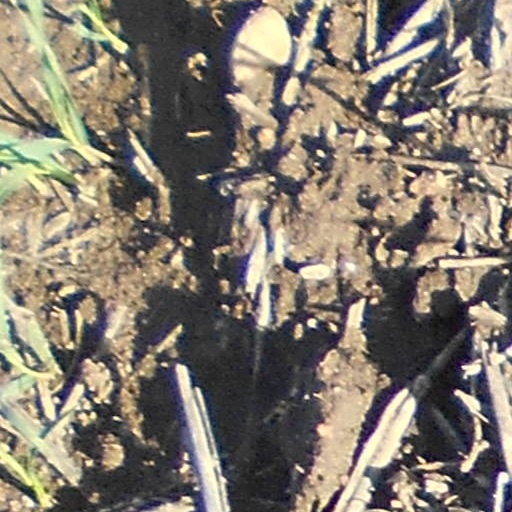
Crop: wheat